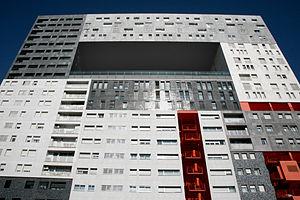
MVRDV est une agence d'architecture et d'urbanisme néerlandaise fondée en 1993. Le sigle MVRDV emprunte les initiales des patronymes des trois architectes fondateurs : Winy Maas, Jacob van Rijs et Nathalie de Vries.